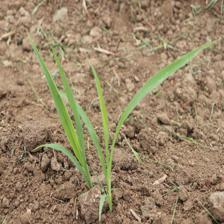
Label: Sorghum